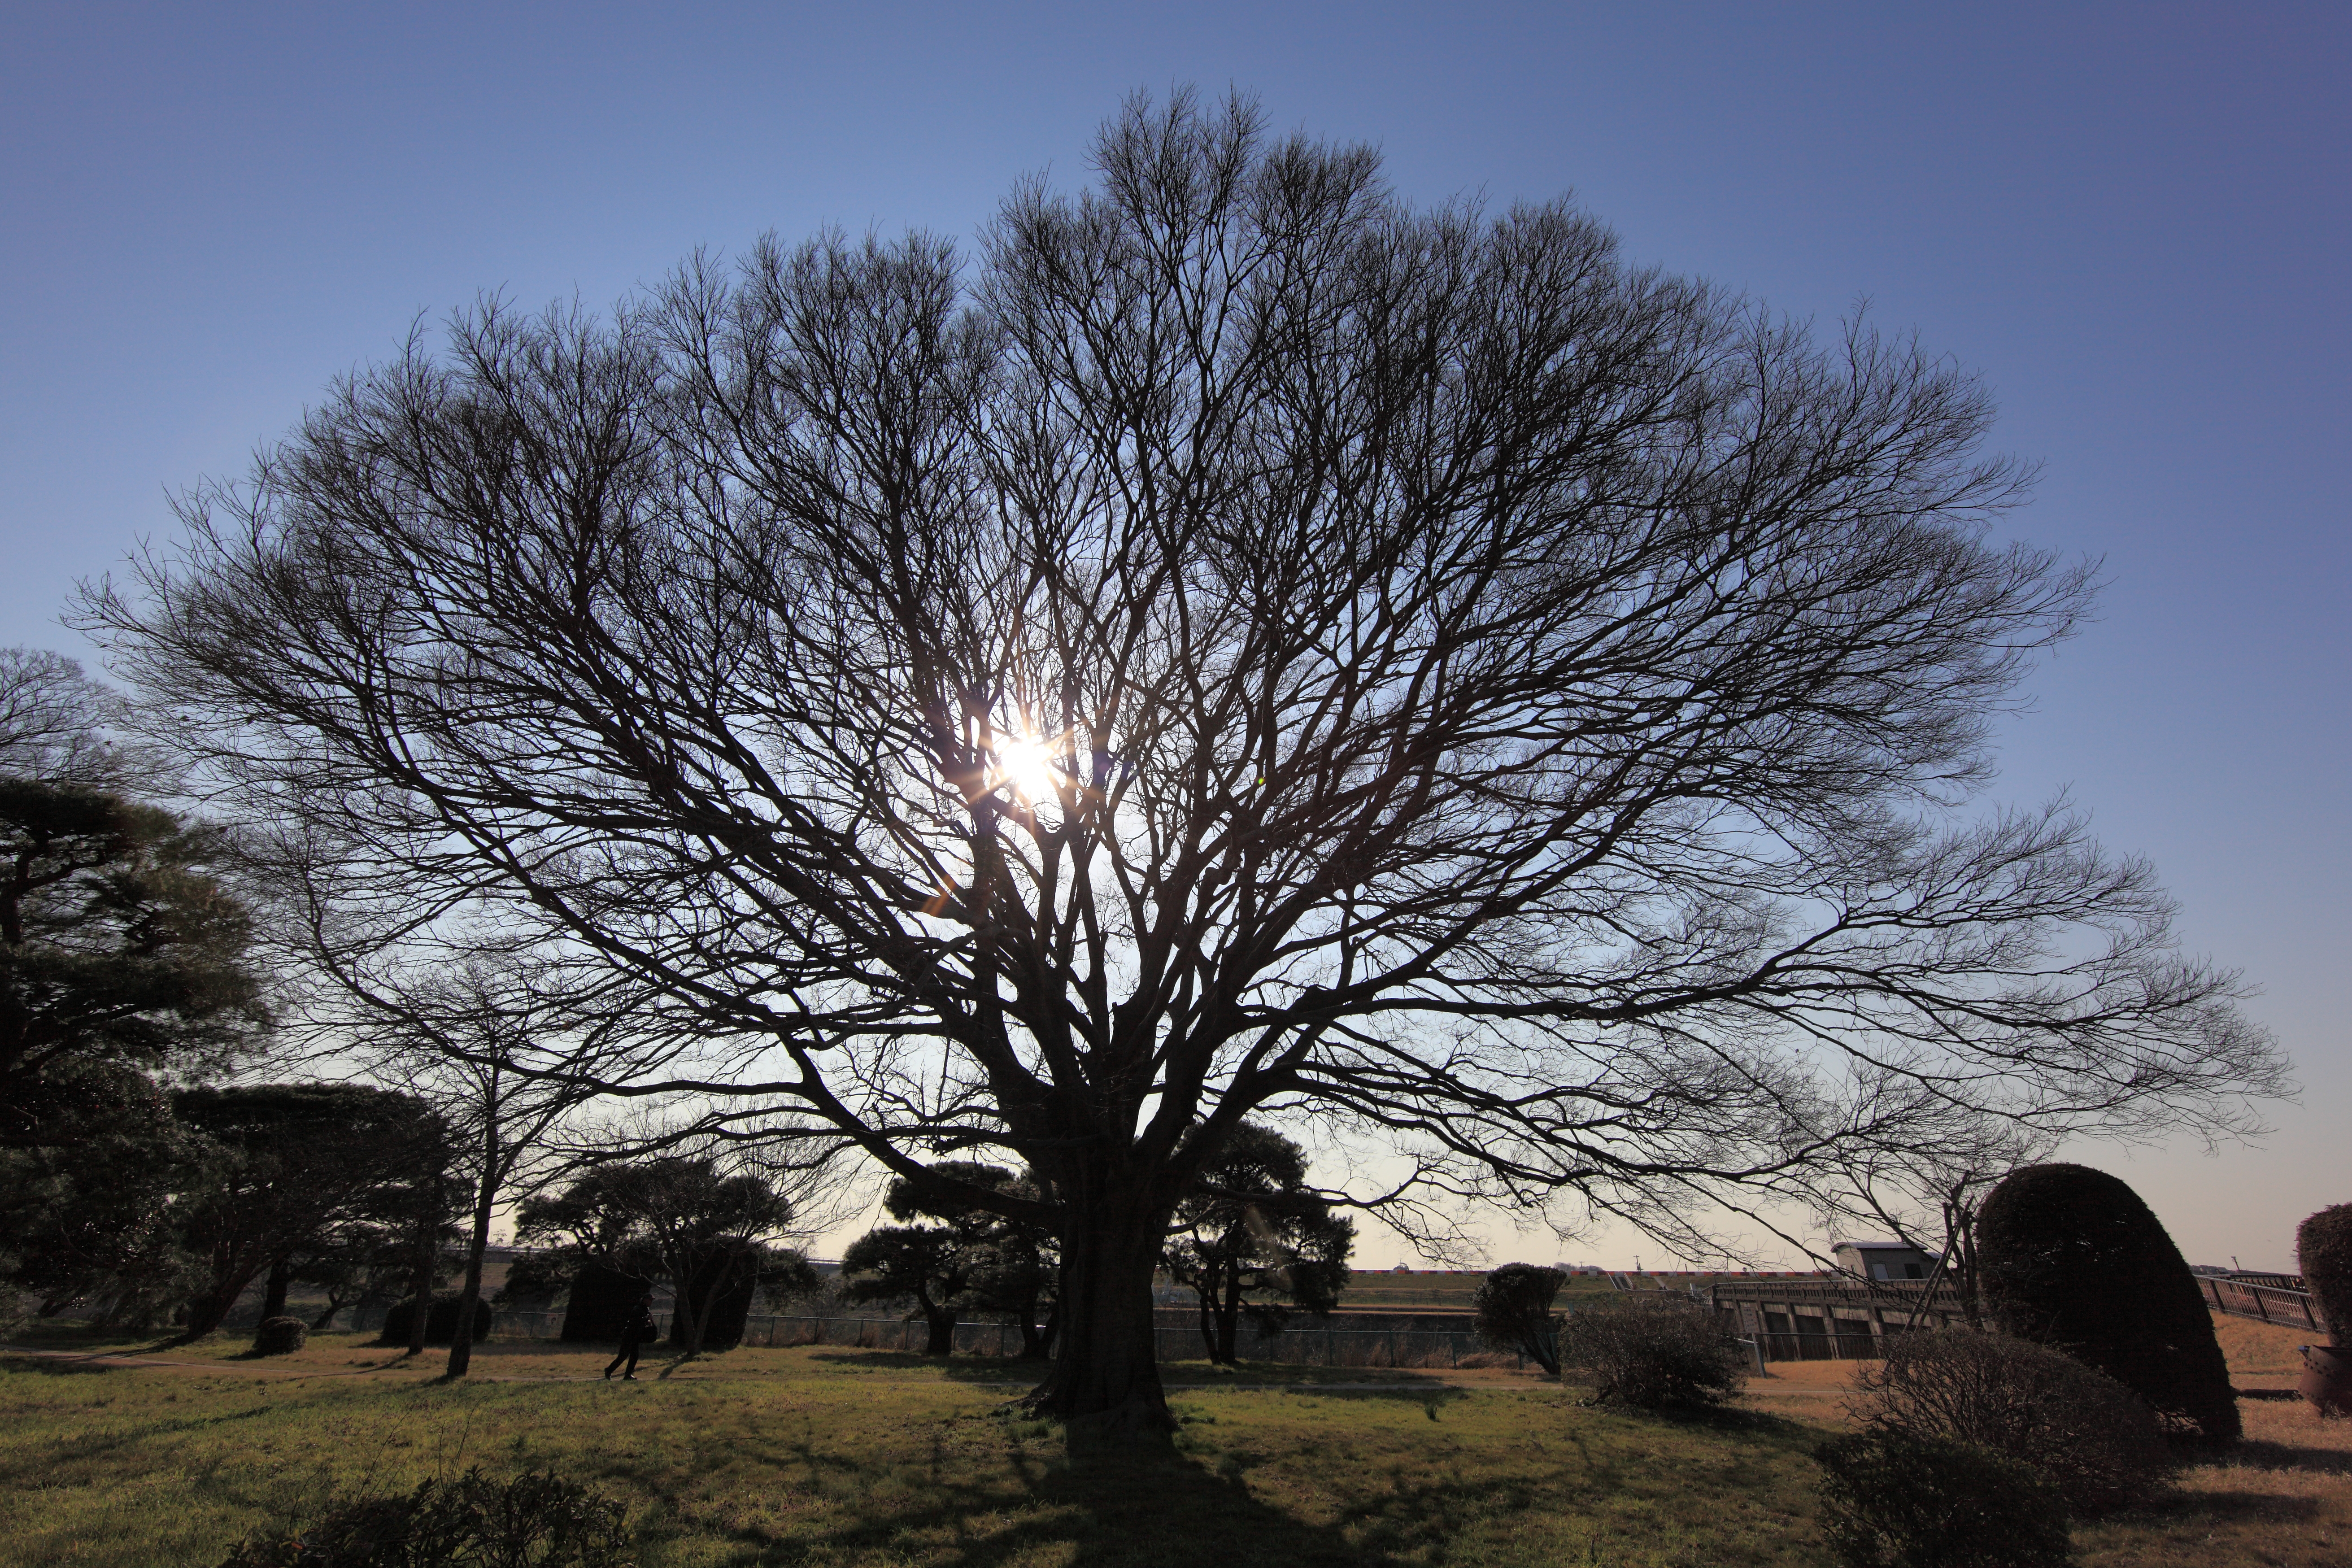
landscape, tree, nature, branch, winter, plant, sky, morning, flower, high, park, season, 5d, hires, markii, hi, res, resolution, ibaraki, nakanoshima, sarushima, rural area, woody plant